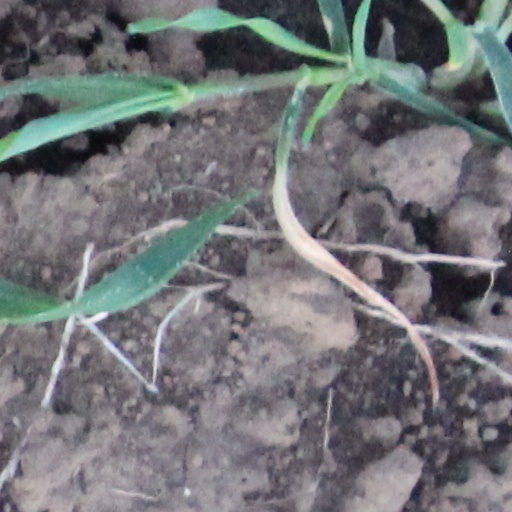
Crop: wheat